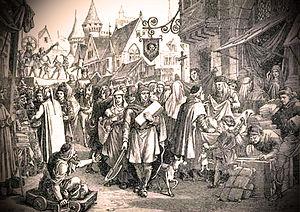
Troyes est une commune française, située dans le département de l'Aube en région Grand Est. La commune est divisée en cinq cantons dont elle est le chef-lieu.
Henri Iᵉʳ de Champagne dit le Libéral ou le Large, né en décembre 1127 à Vitry et mort le 16 mars 1181 à Troyes, est comte de Champagne et de Brie de 1152 à 1181. Il est le fils aîné du comte Thibaud II le Grand et de Mathilde de Carinthie.
Cet article présente les caractéristiques de l'économie de la Champagne-Ardenne.
Les foires de Champagne se tenaient au Moyen Âge dans le Comté de Champagne. Leur succès résulte de leur situation géographique les situant entre les Flandres et l'Italie au croisement de nombreuses routes et voies navigables, de la gestion éclairée des Comtes de Champagne et de la sécurité particulière dont bénéficiaient les marchands, garantie par les comtes de Champagne eux-mêmes. Elles se tenaient dans les villes de Lagny-sur-Marne, Provins, Troyes et Bar-sur-Aube. Elles succèdent par leur importance aux foires de St Giles et préfigurent par leur rayonnement économique et financier à travers toute l'Europe, les premiers centres financiers internationaux. Chaque foire durait de trois à six semaines, et ce calendrier changea à plusieurs reprises au fil des siècles. C'est ce que l'historien Fernand Braudel appelle le « système d'horlogerie à répétition », qui assure au Comté une activité économique exceptionnelle de janvier à décembre. À ce titre, elles constituent une étape de référence dans l'histoire économique mondiale, et témoignent plus particulièrement des débuts de l'organisation de l'économie moderne de marché.
En France, on désigne par vallée du Rhône la région située de part et d'autre du Rhône, en aval de Lyon, dans le sud-est de la France. C'est une région agricole française selon le classement de l'Insee. Elle se subdivise en plaine irriguée de la Crau, plaine maraîchère du Comtat Venaissin, coteaux viticoles produisant des vins AOC de renommée mondiale sur les rives droite et gauche du fleuve, polyculture de la Drôme provençale, grandes cultures de la plaine valentinoise, vergers de l’Isère, prairies des vallées de la Galaure et de l’Herbasse.